Uniforms of the United States Air Force

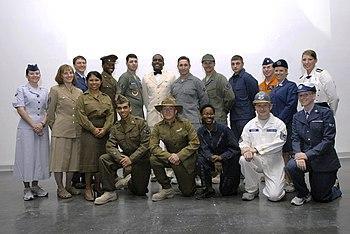
Air Force uniform variations through the years

The uniforms of the United States Air Force are the standardized military uniforms worn by members of the United States Air Force to distinguish themselves from the other services.